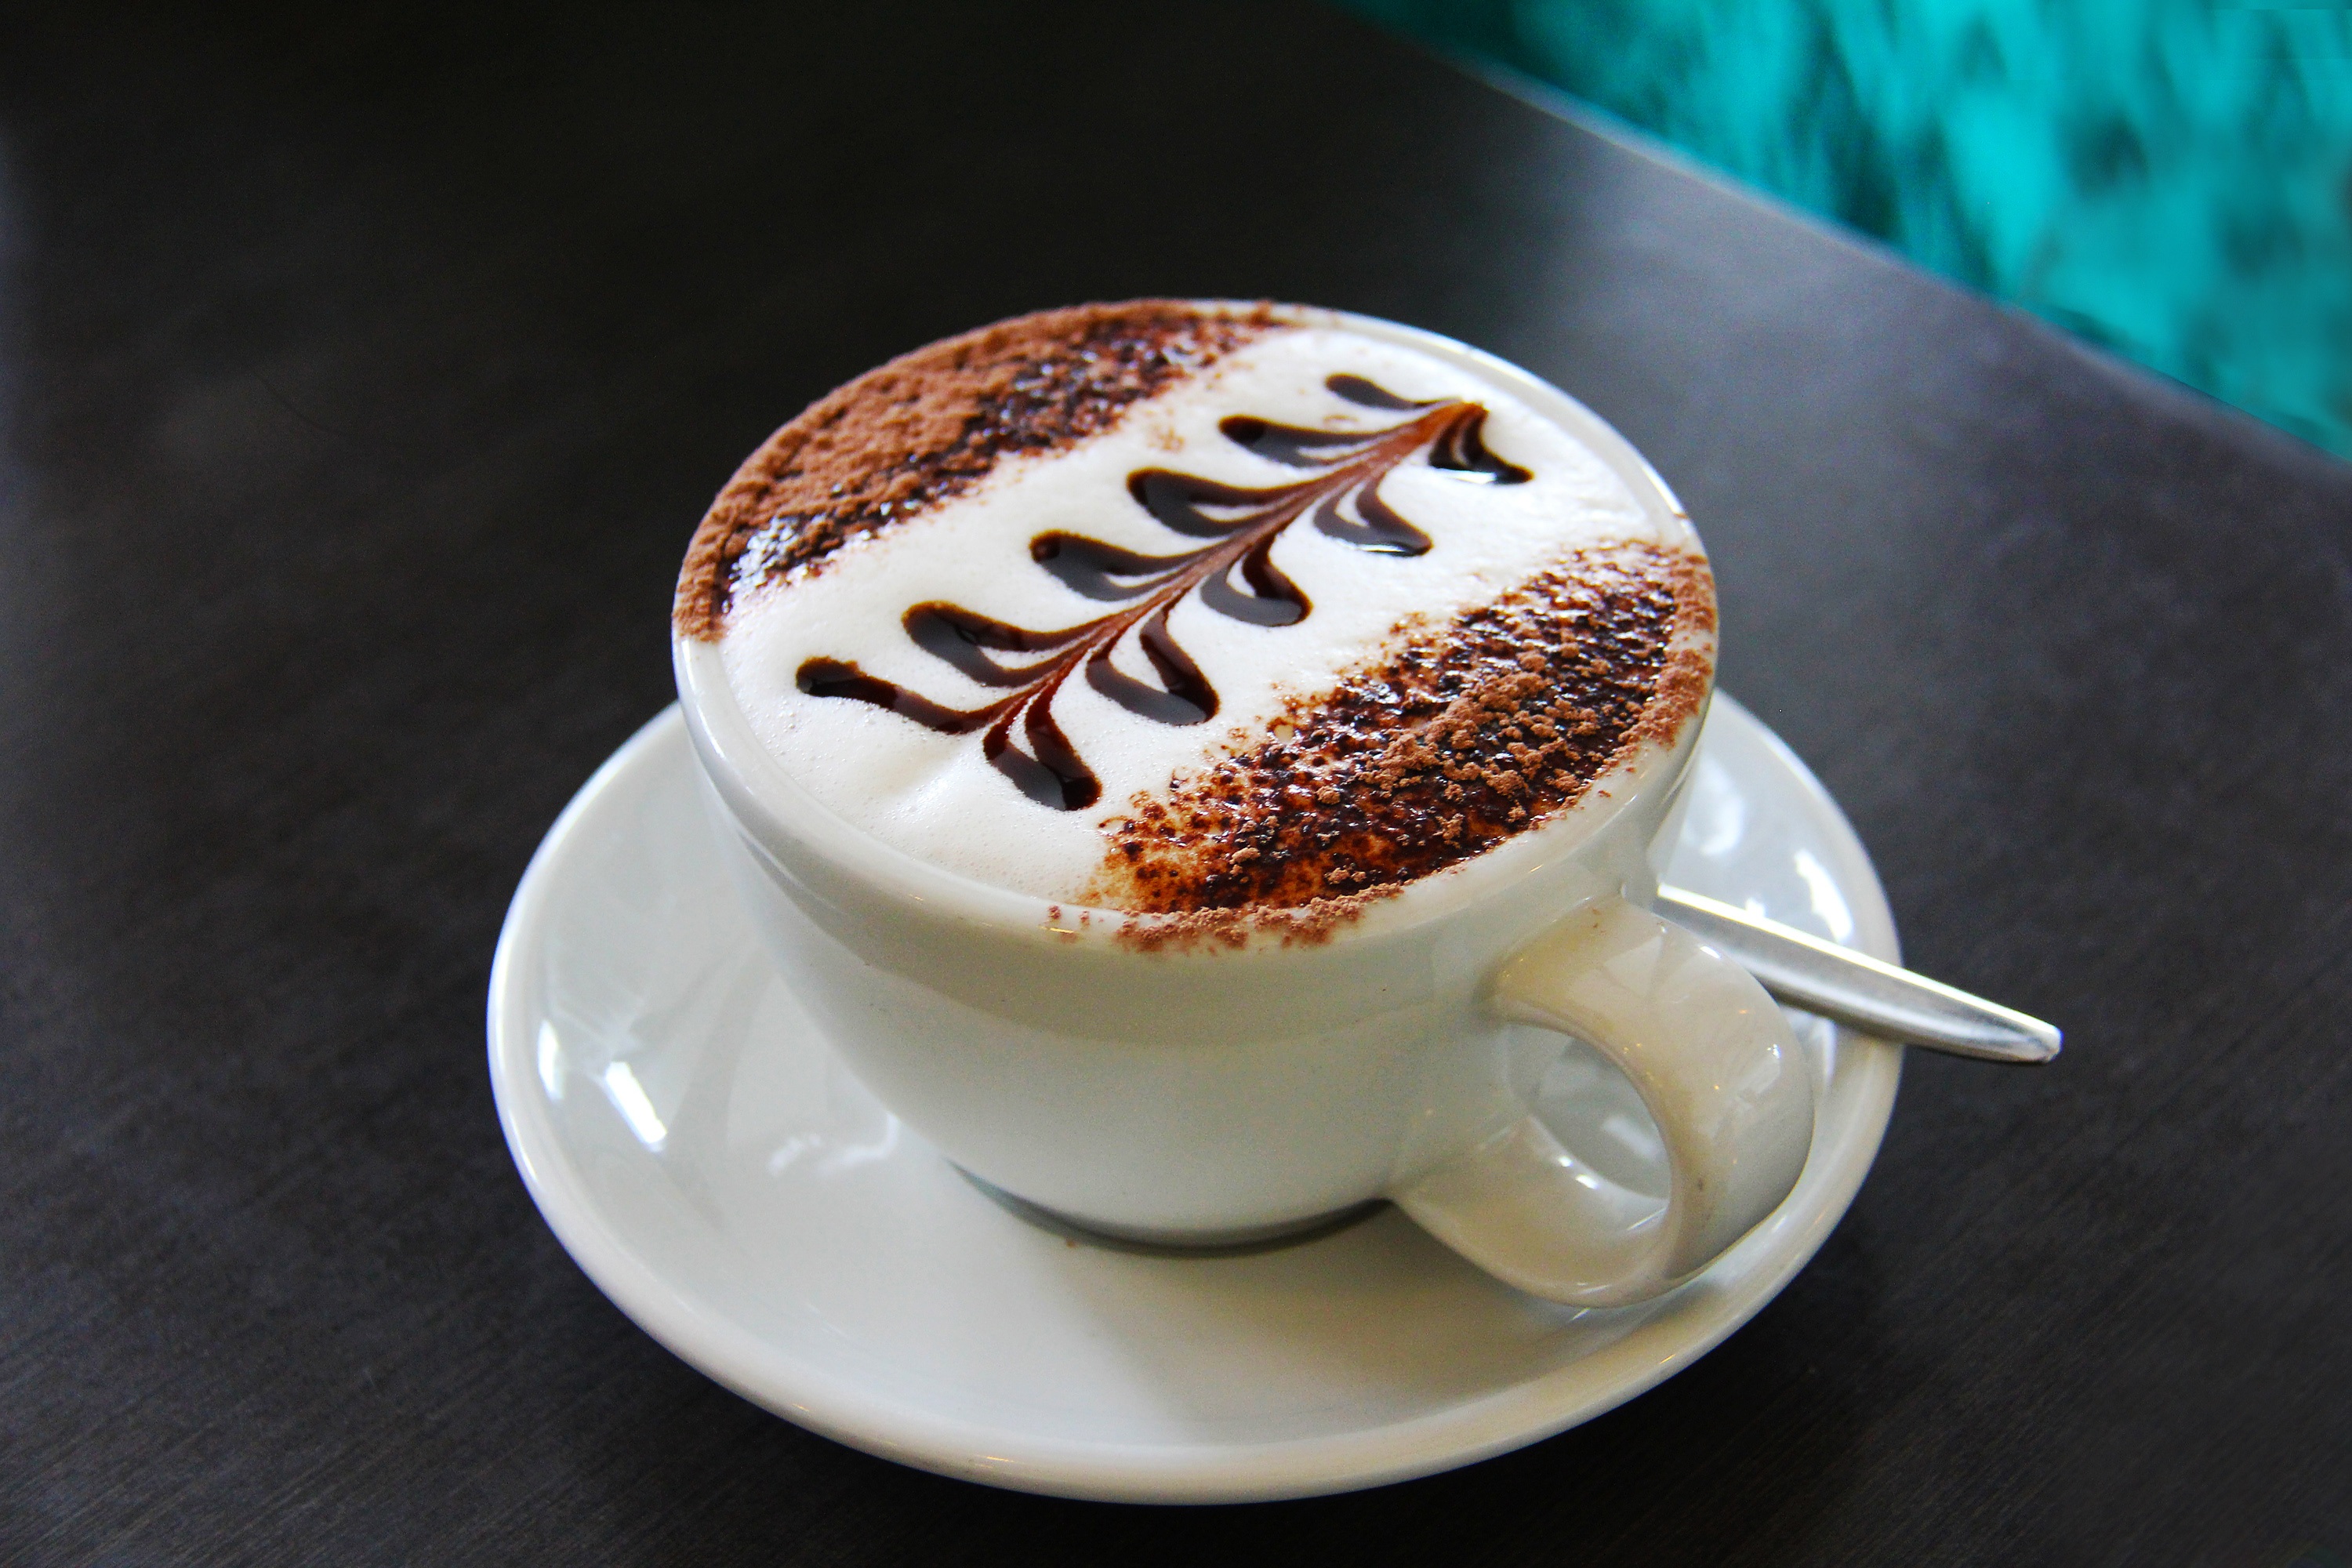
cafe, coffee, tea, cup, latte, cappuccino, food, drink, milk, espresso, dessert, coffee cup, lunch, caffeine, new zealand, flavor, flat white, fox glacier, caf au lait, caff macchiato, mocaccino